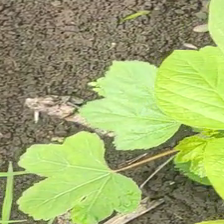
Weed species: Little_Mallow(Malva parviflora)